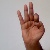
The image shows a hand gesture representing the letter 'F' in Indian Sign Language.